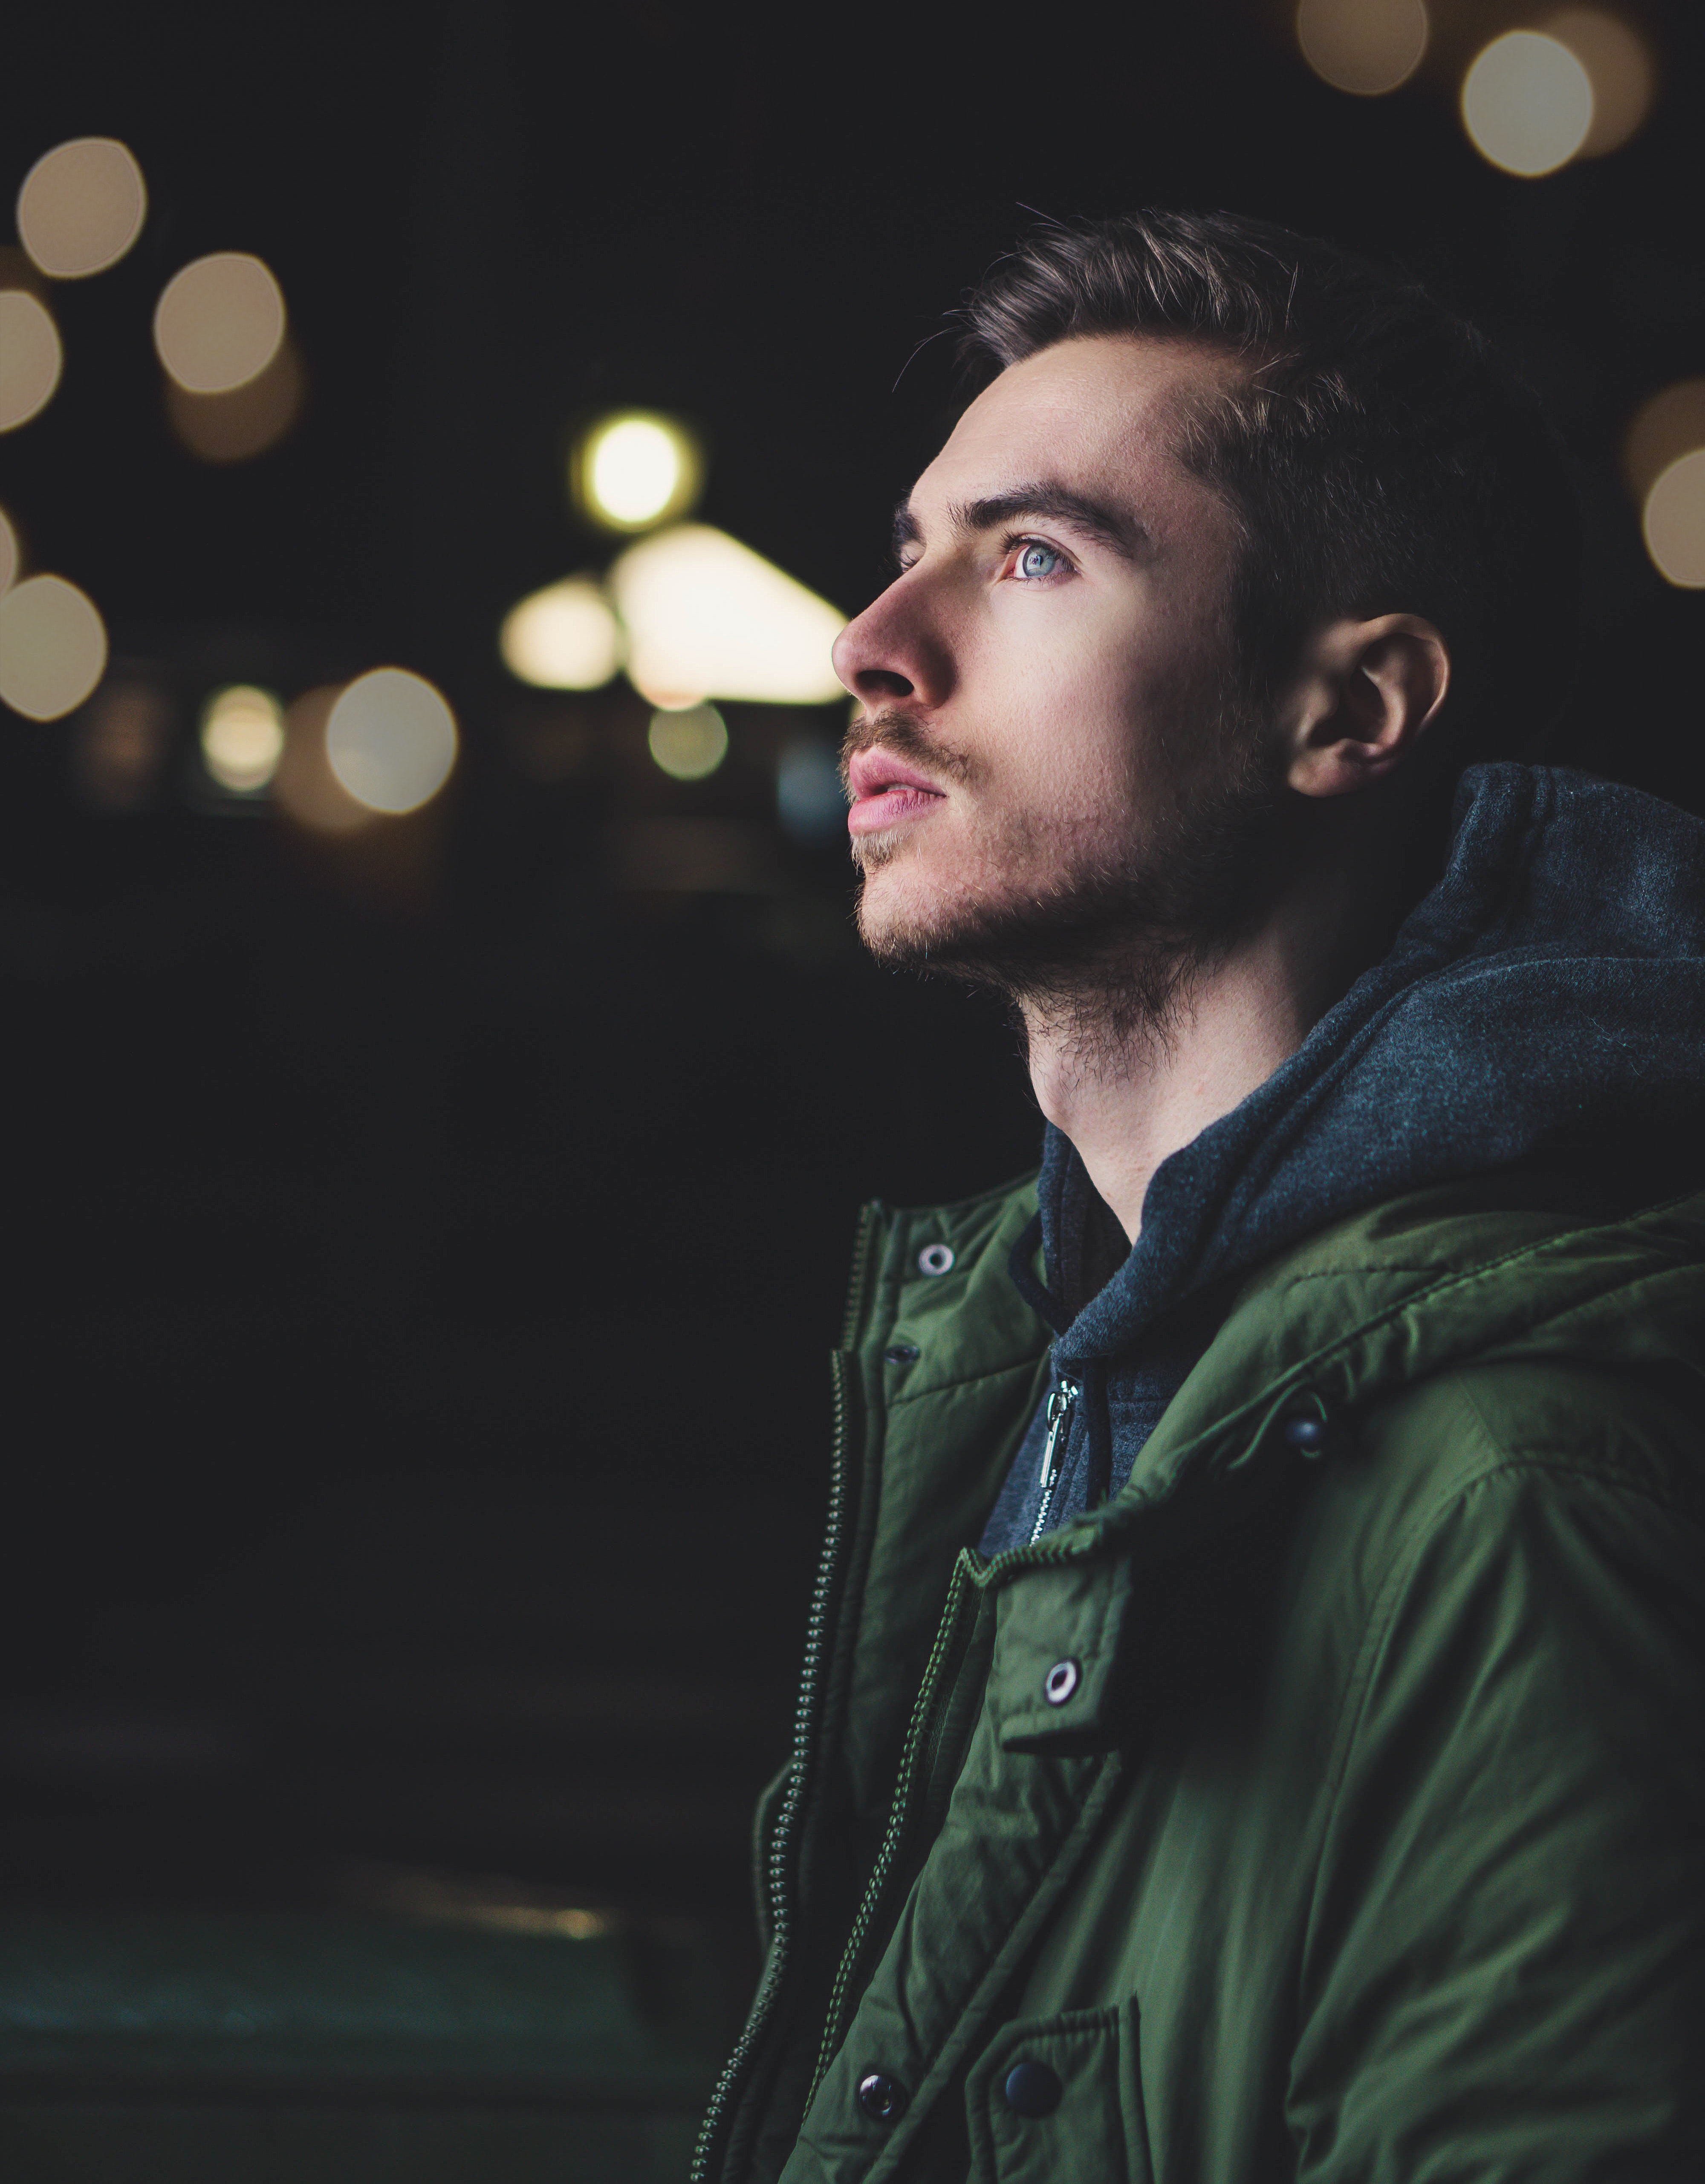
face, facial hair, light, cool, lighting, beard, leather jacket, jacket, eye, human, photography, textile, portrait, night, leather, flash photography, darkness, portrait photography, singer, musician, moustache